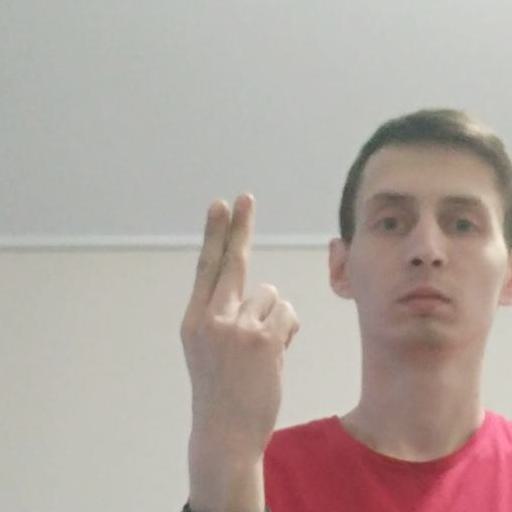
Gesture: two_up_inverted